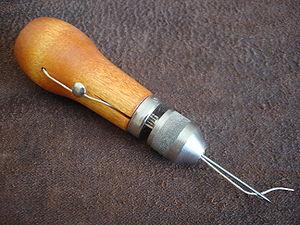
Alêne de couture Made by Stewart Manifacturing.